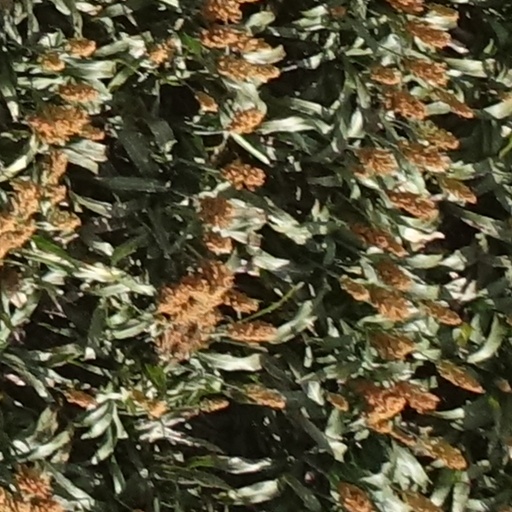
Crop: sorghum